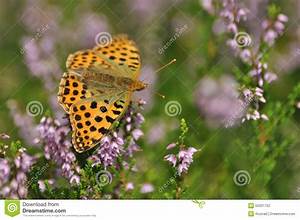
Label: butterfly